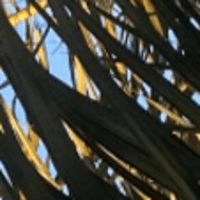
Label: Healthy sample